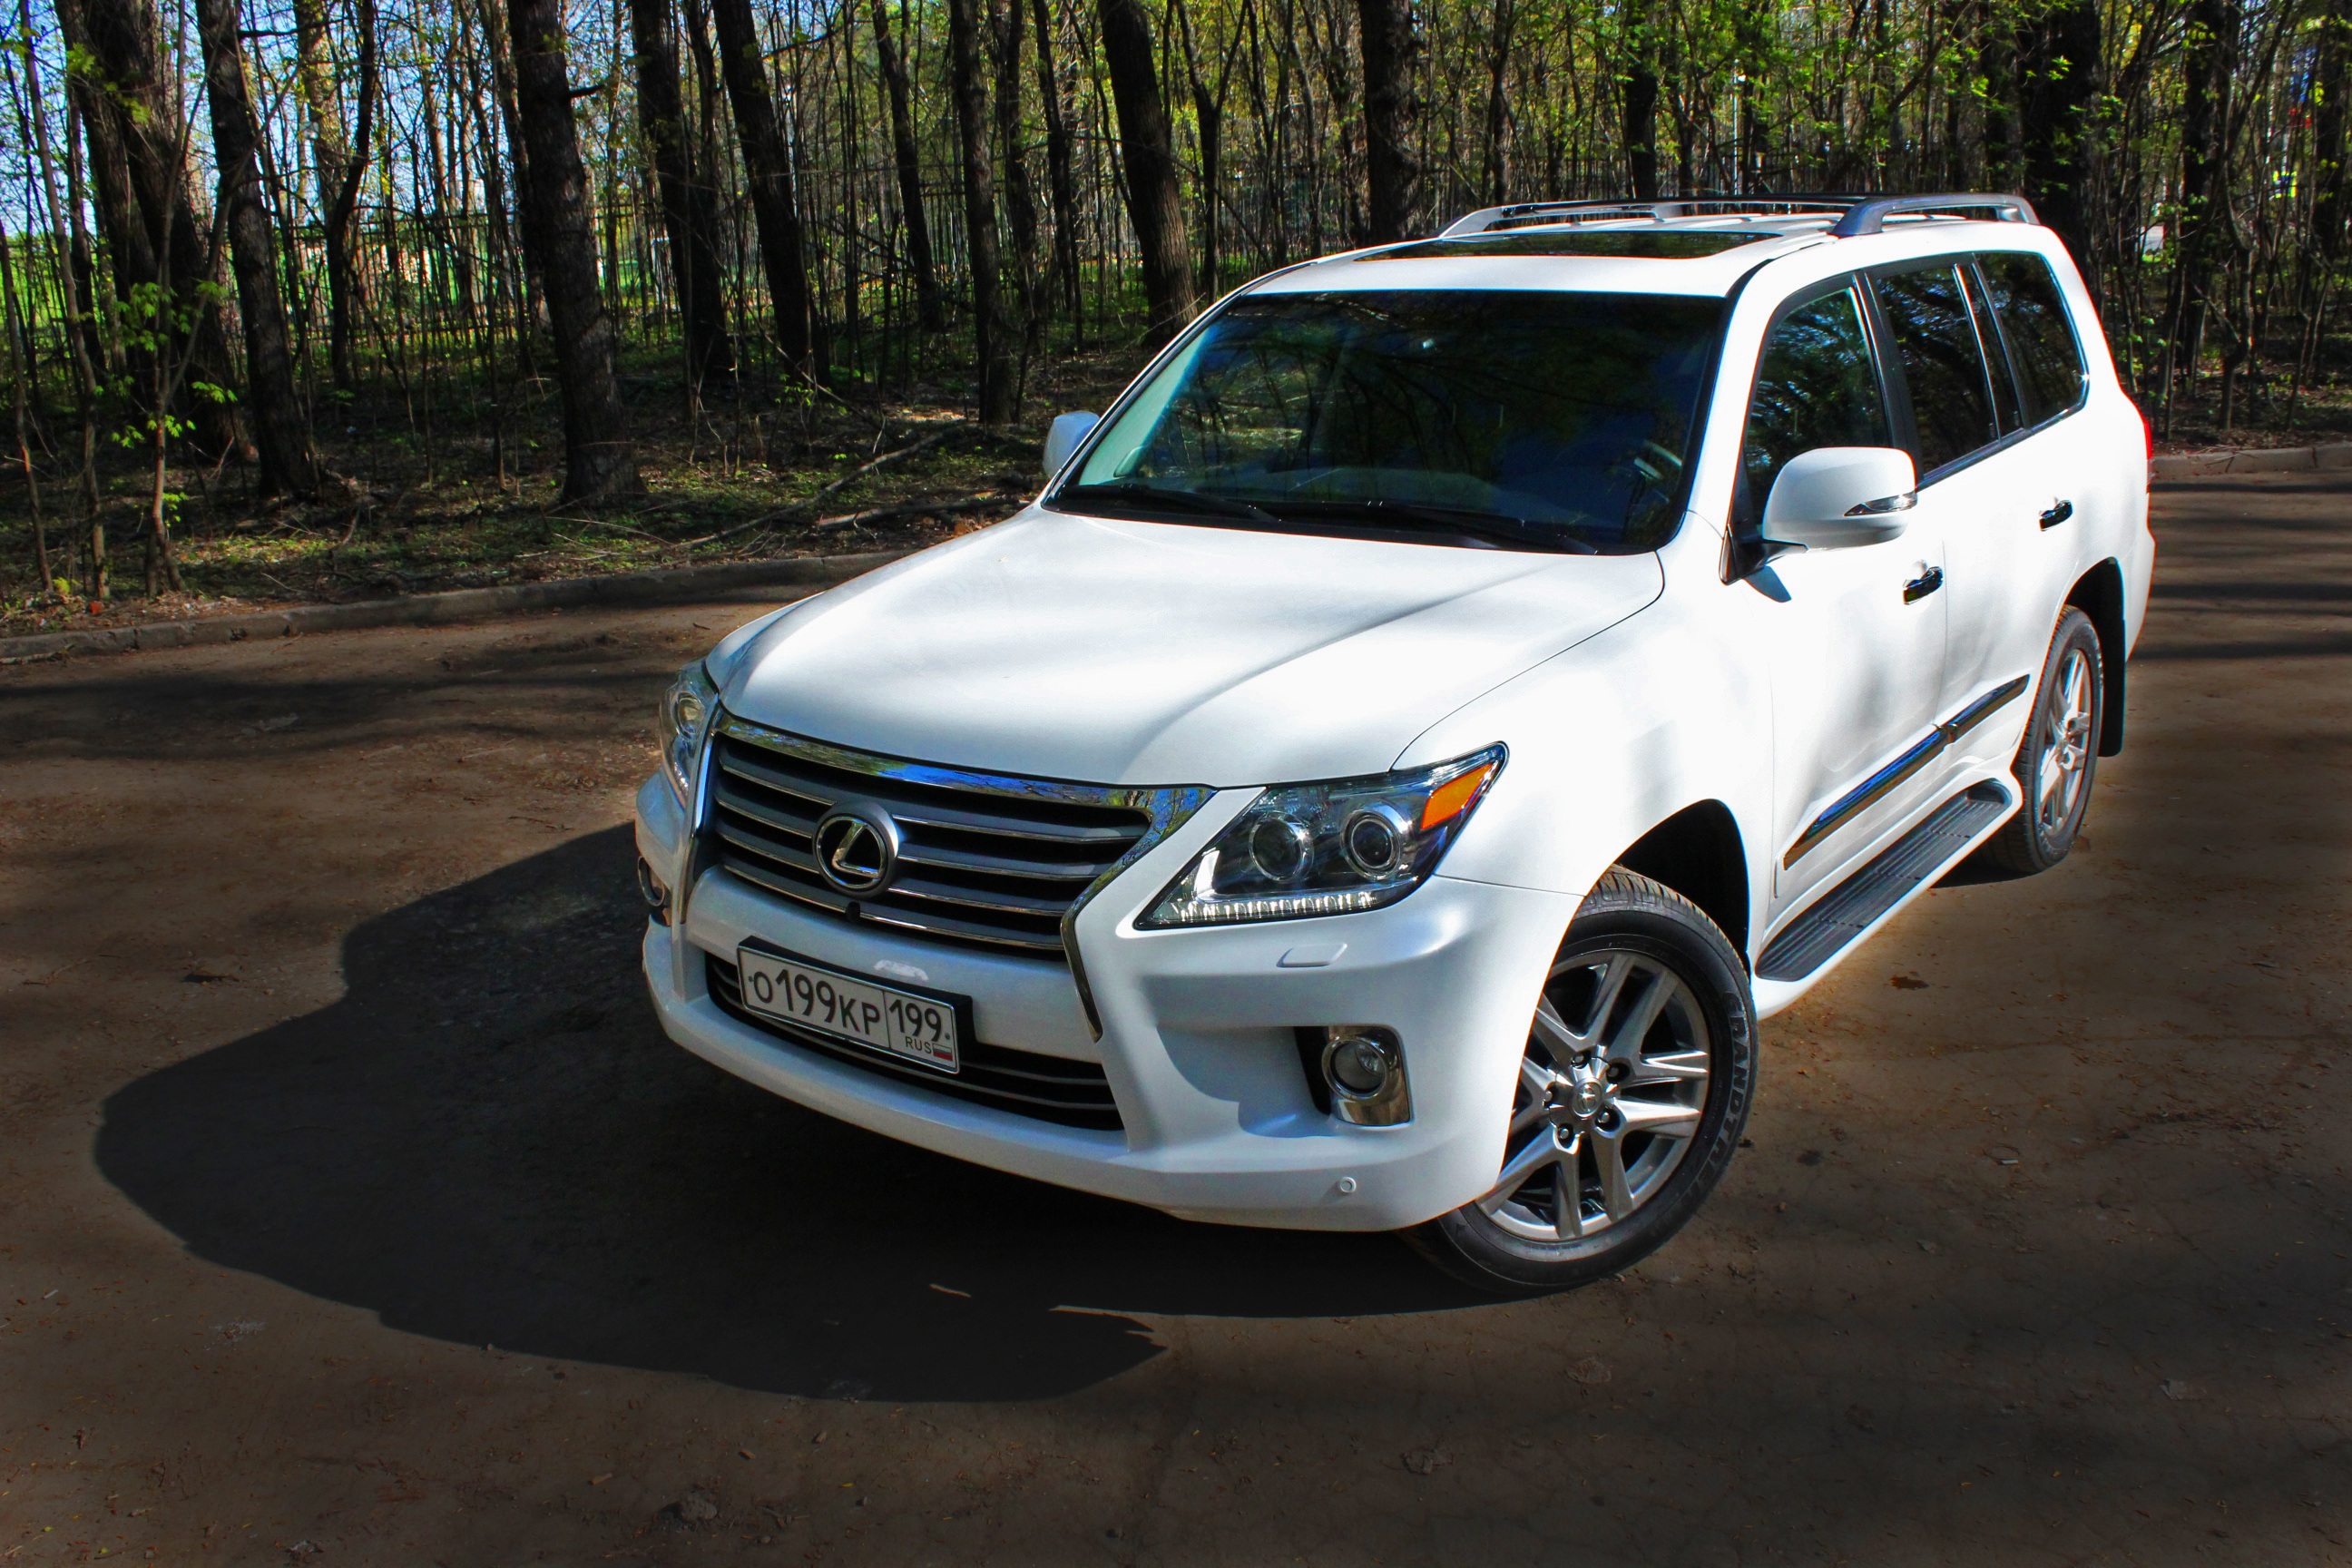
forest, road, car, wheel, transport, vehicle, auto, machine, bumper, tuning, motor, emotion, lexus, sport utility vehicle, land vehicle, automobile make, automotive exterior, lexus gx, lexus lx